Money in the Bank (2023)

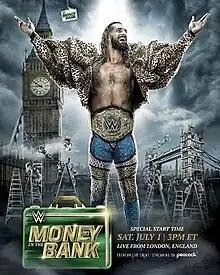
Promotional poster featuring Seth "Freakin" Rollins and various other WWE wrestlers, as well as London landmarks Elizabeth Tower and the Tower Bridge.

The 2023 Money in the Bank was a professional wrestling pay-per-view (PPV) and livestreaming event produced by the American company WWE. It was the 14th annual Money in the Bank and took place on Saturday, July 1, 2023, at The O Arena in London, England, held for wrestlers from the promotion's Raw and SmackDown brand divisions. This was the first Money in the Bank to be held outside of the United States as well as WWE's first major event to be held in London since Insurrextion in May 2002 and England in general since Insurrextion in June 2003. It was also the first Money in the Bank to livestream on Binge in Australia.